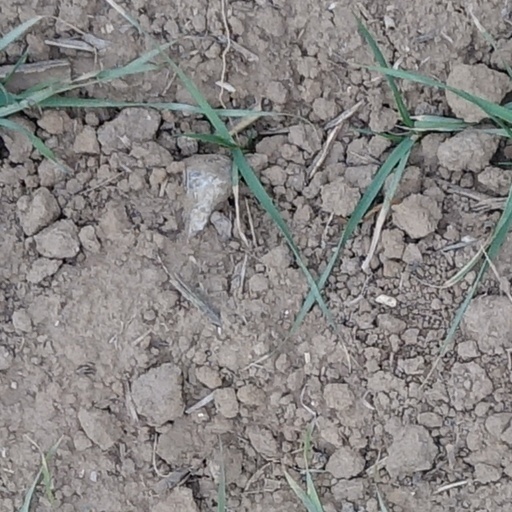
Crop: wheat